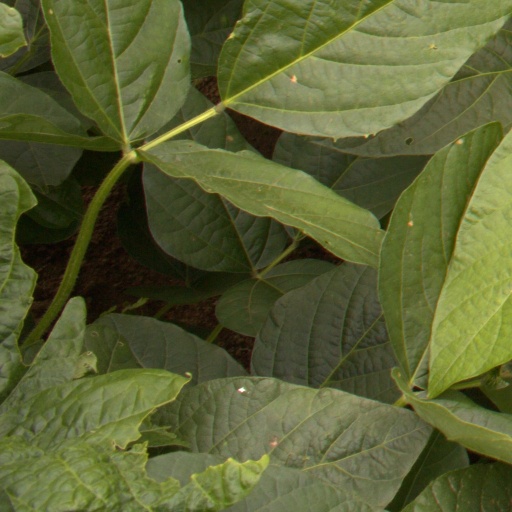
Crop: soybean